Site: brandenburg
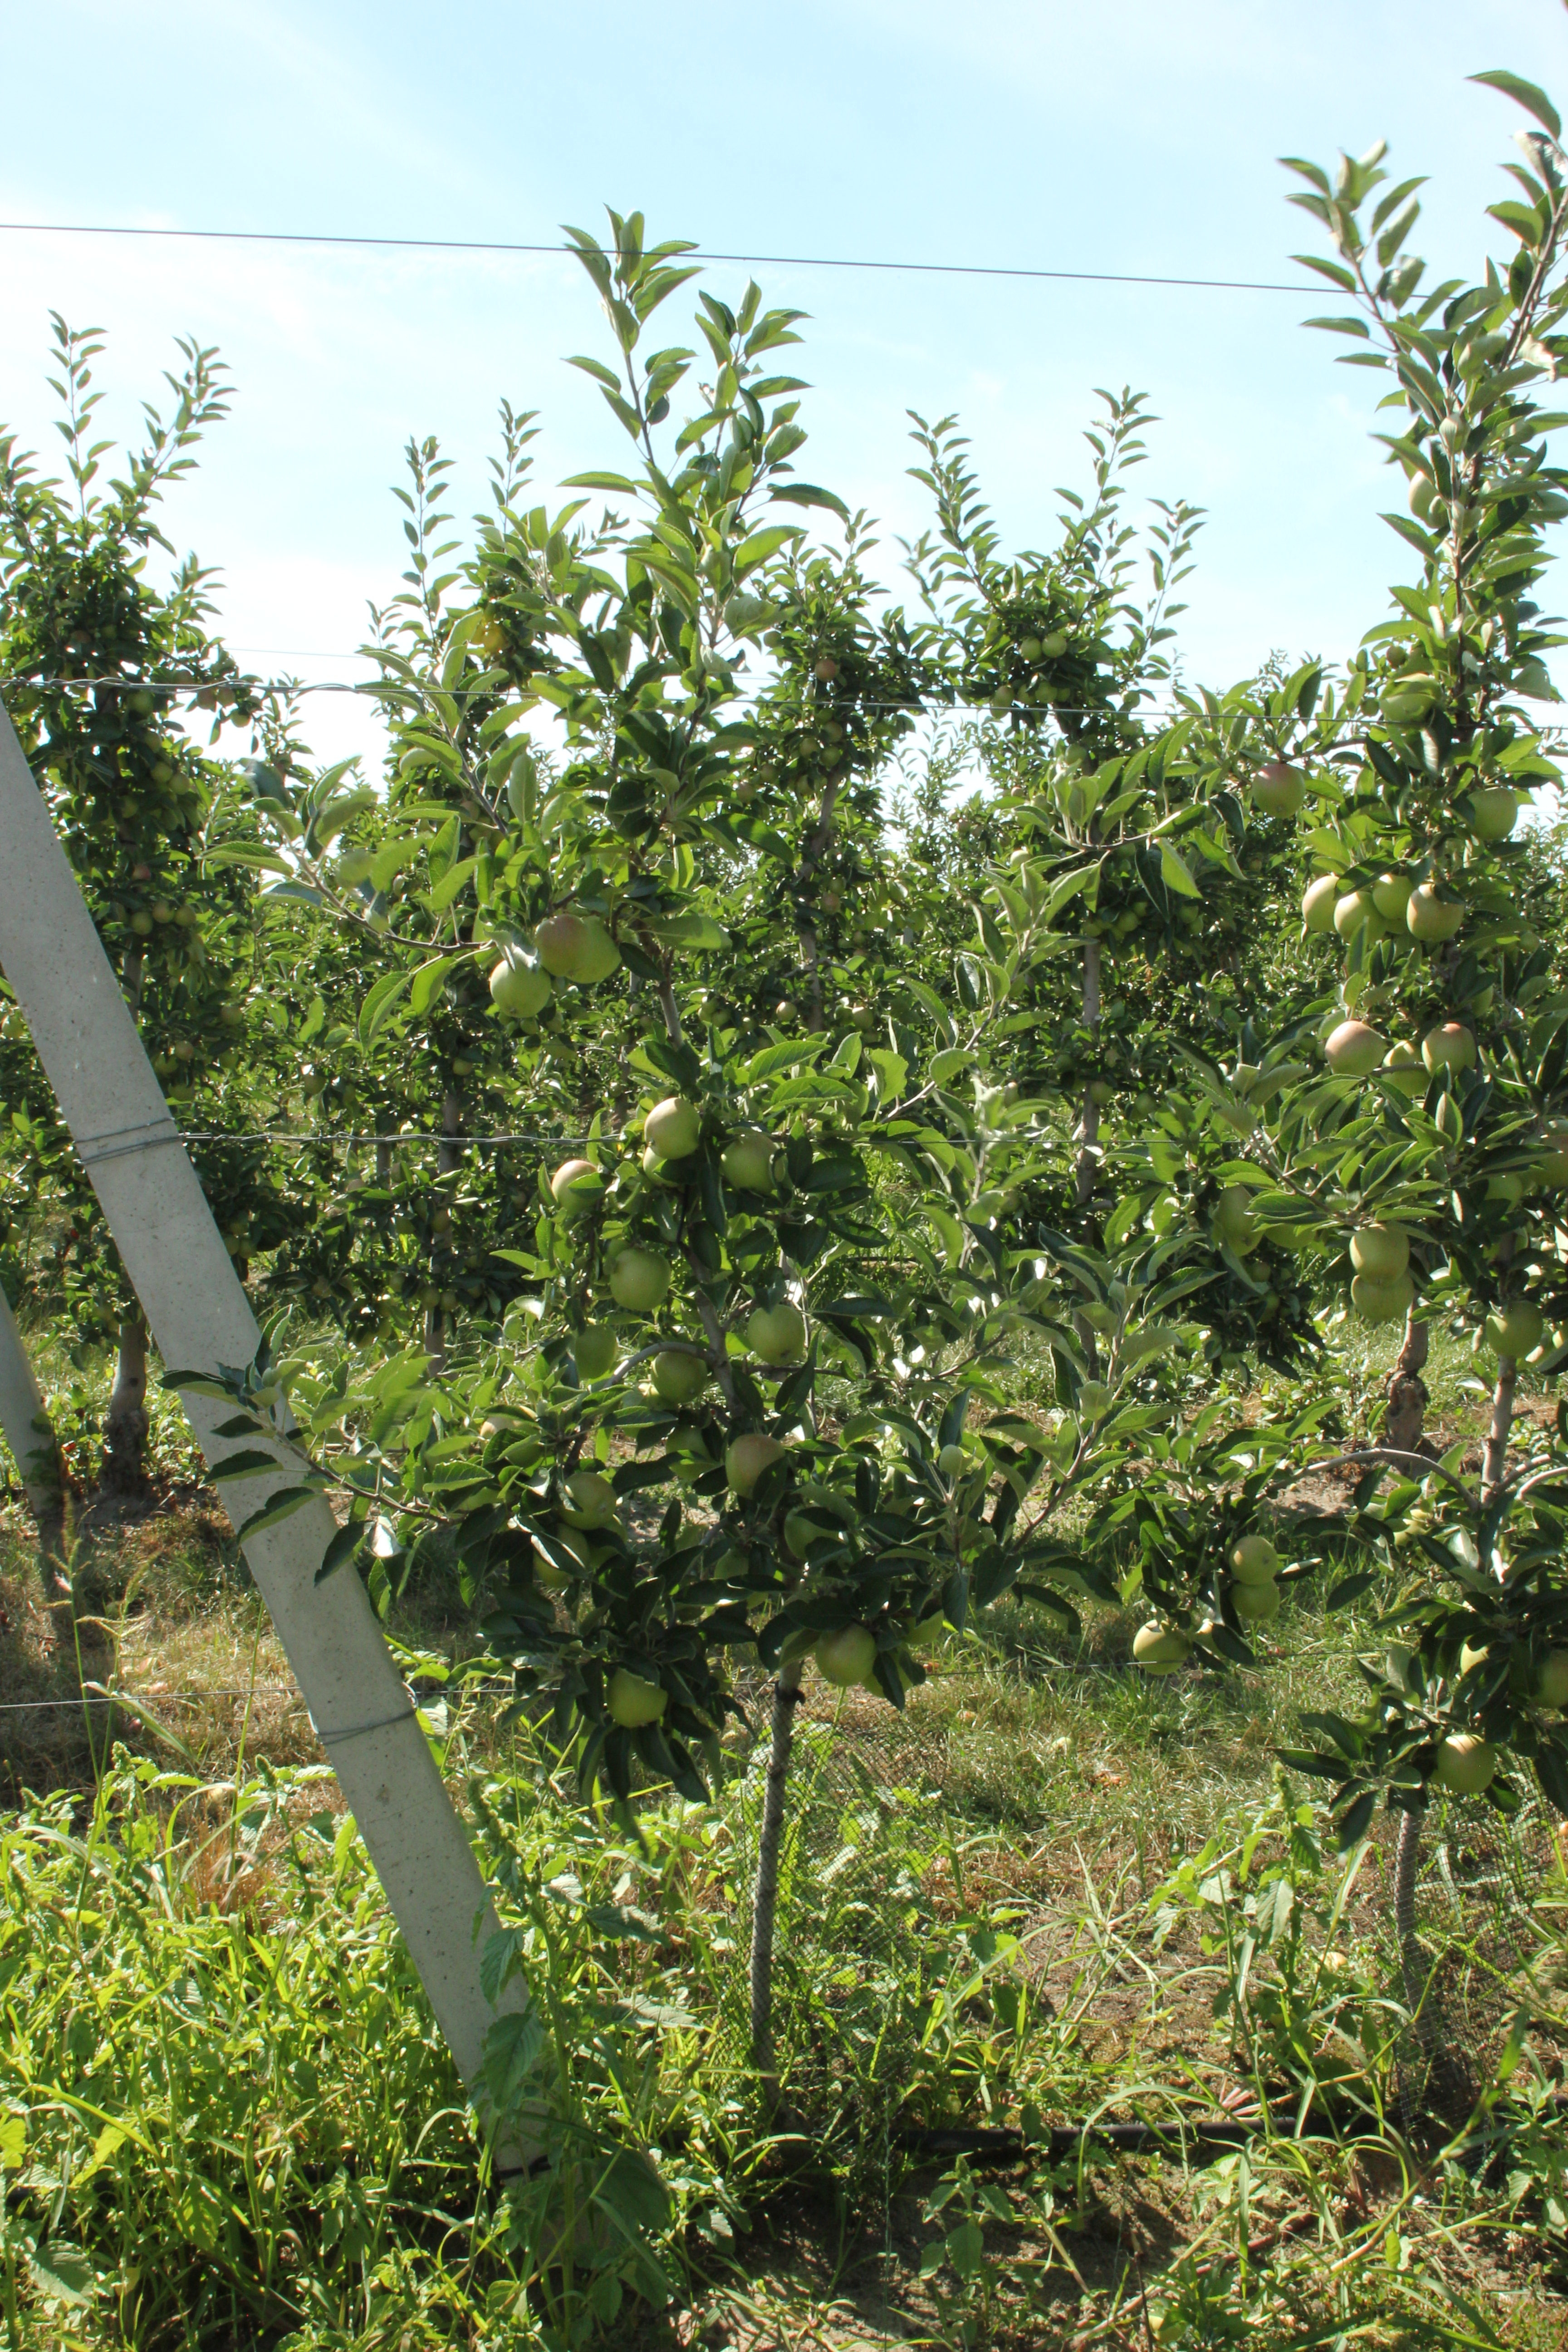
Growth stage (BBCH 77): Development of fruit